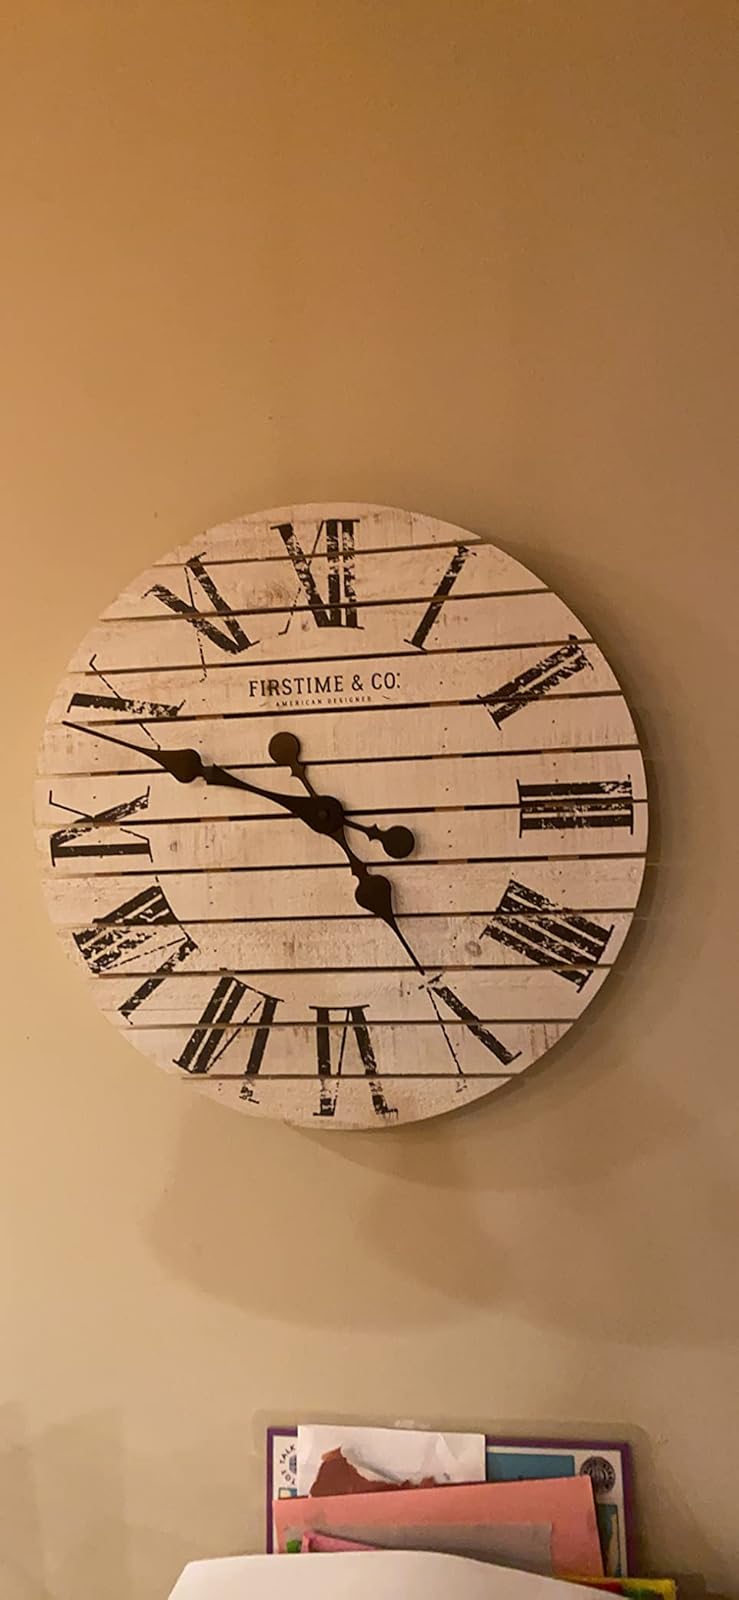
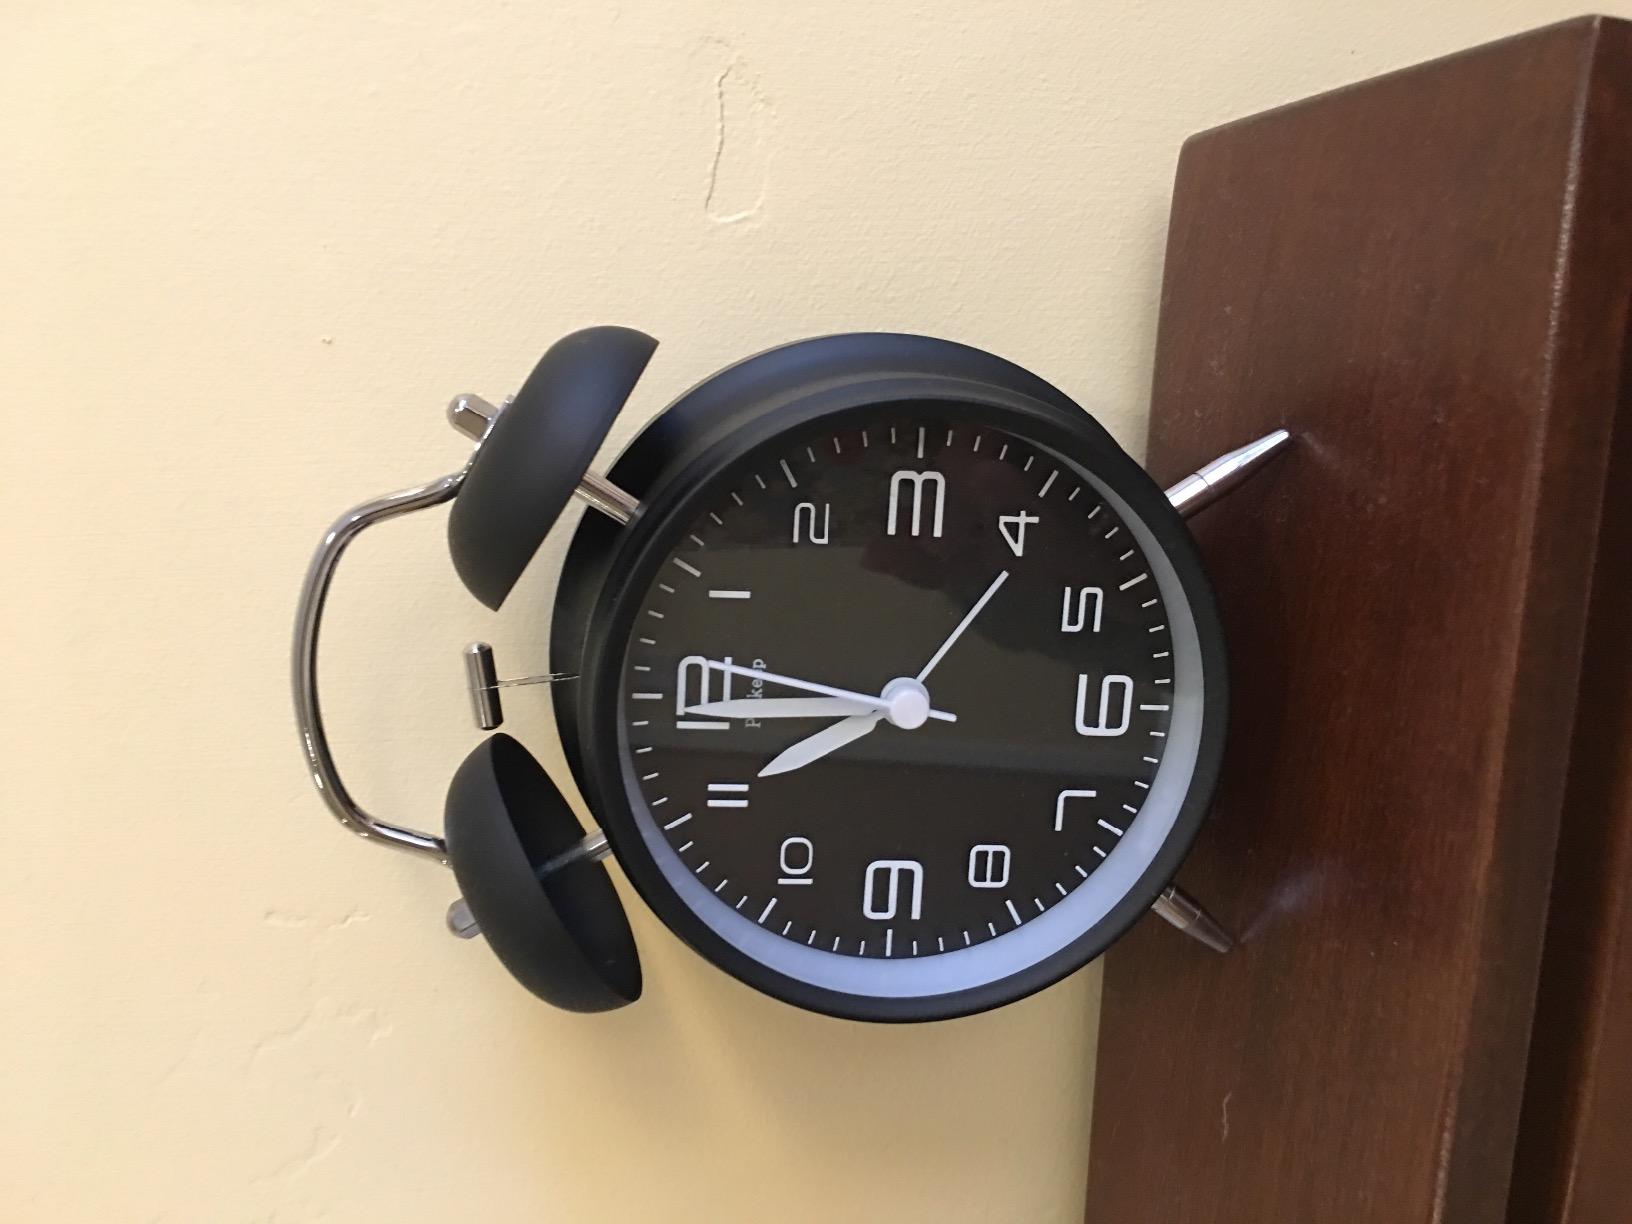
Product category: clock
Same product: no